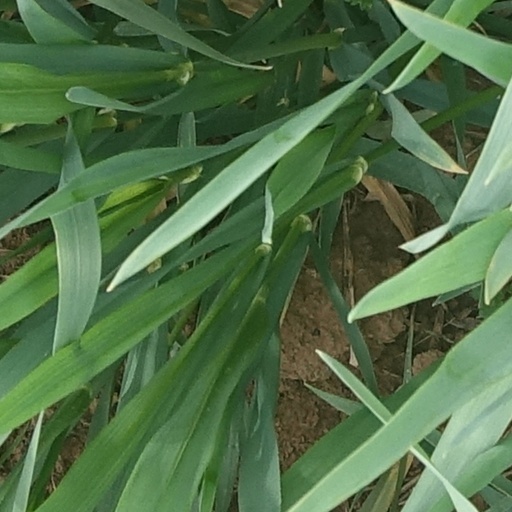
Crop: wheat